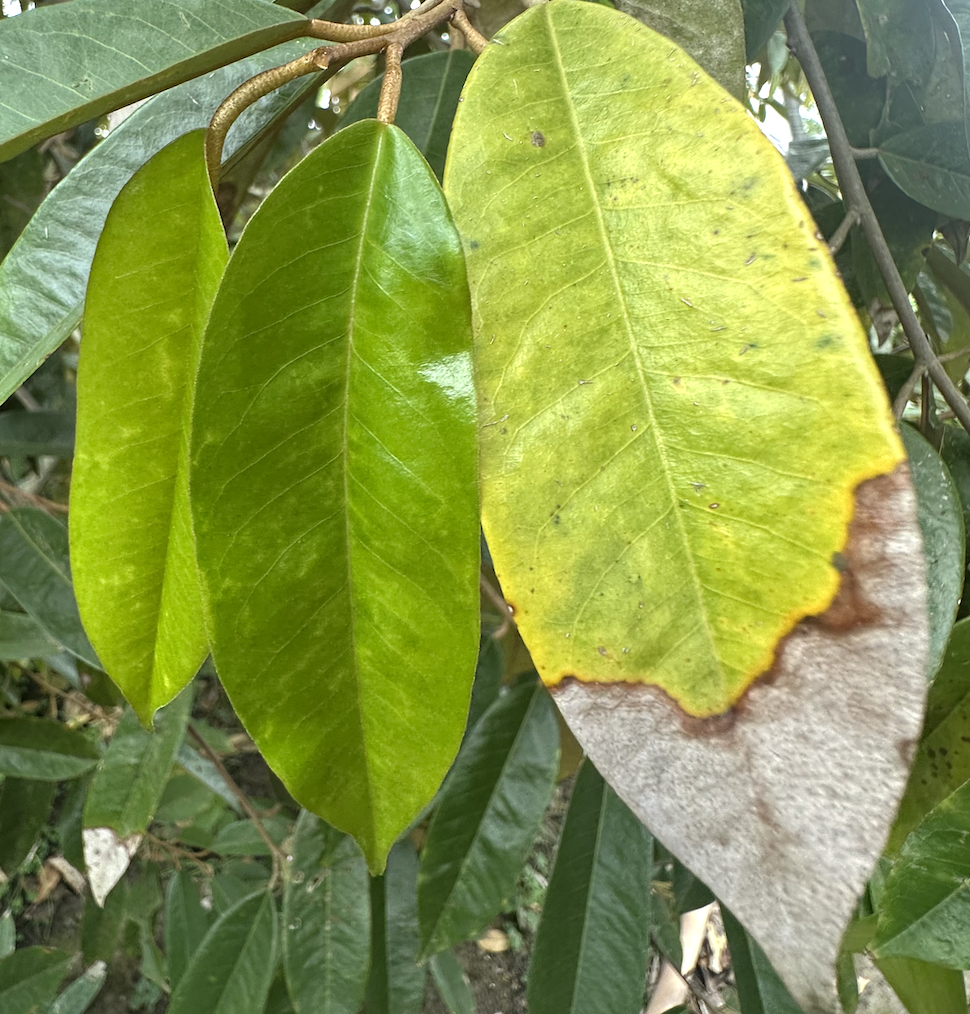
Label: anthracnose_disease